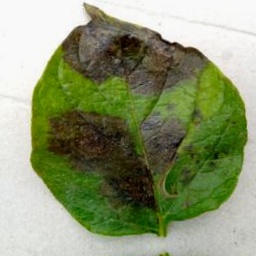
Etiqueta: Late Blight